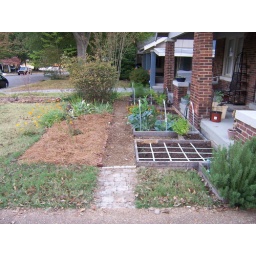
Beds all have added compost.1 new blueberry plant added, cranberry plant relocated and peat added to the area under the pine straw.